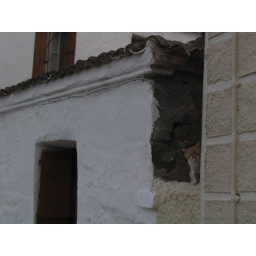
hello Kitty!!! this cute little guy peeked out of a corner of a house near Thermi